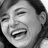
Emotion: happy